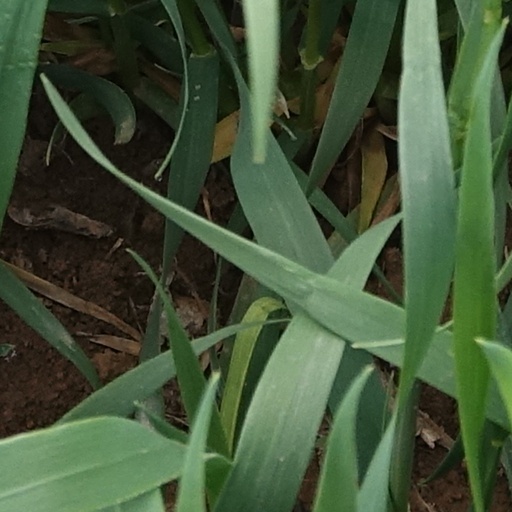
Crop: wheat